Jaulnes

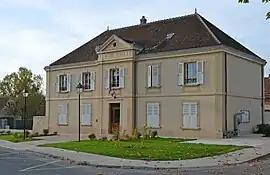
The town hall in Jaulnes

Jaulnes is a commune in the Seine-et-Marne department in the Île-de-France region in north-central France.